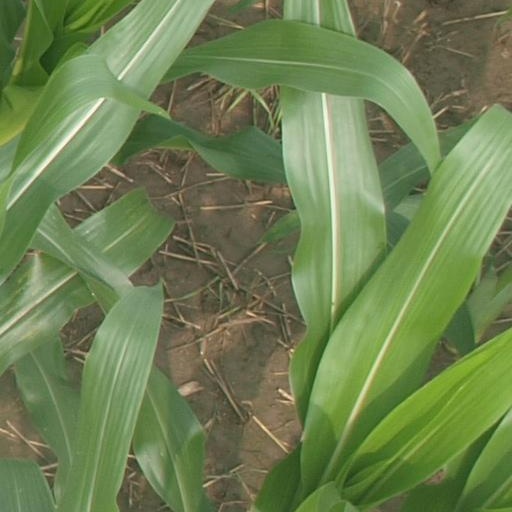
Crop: maize; corn